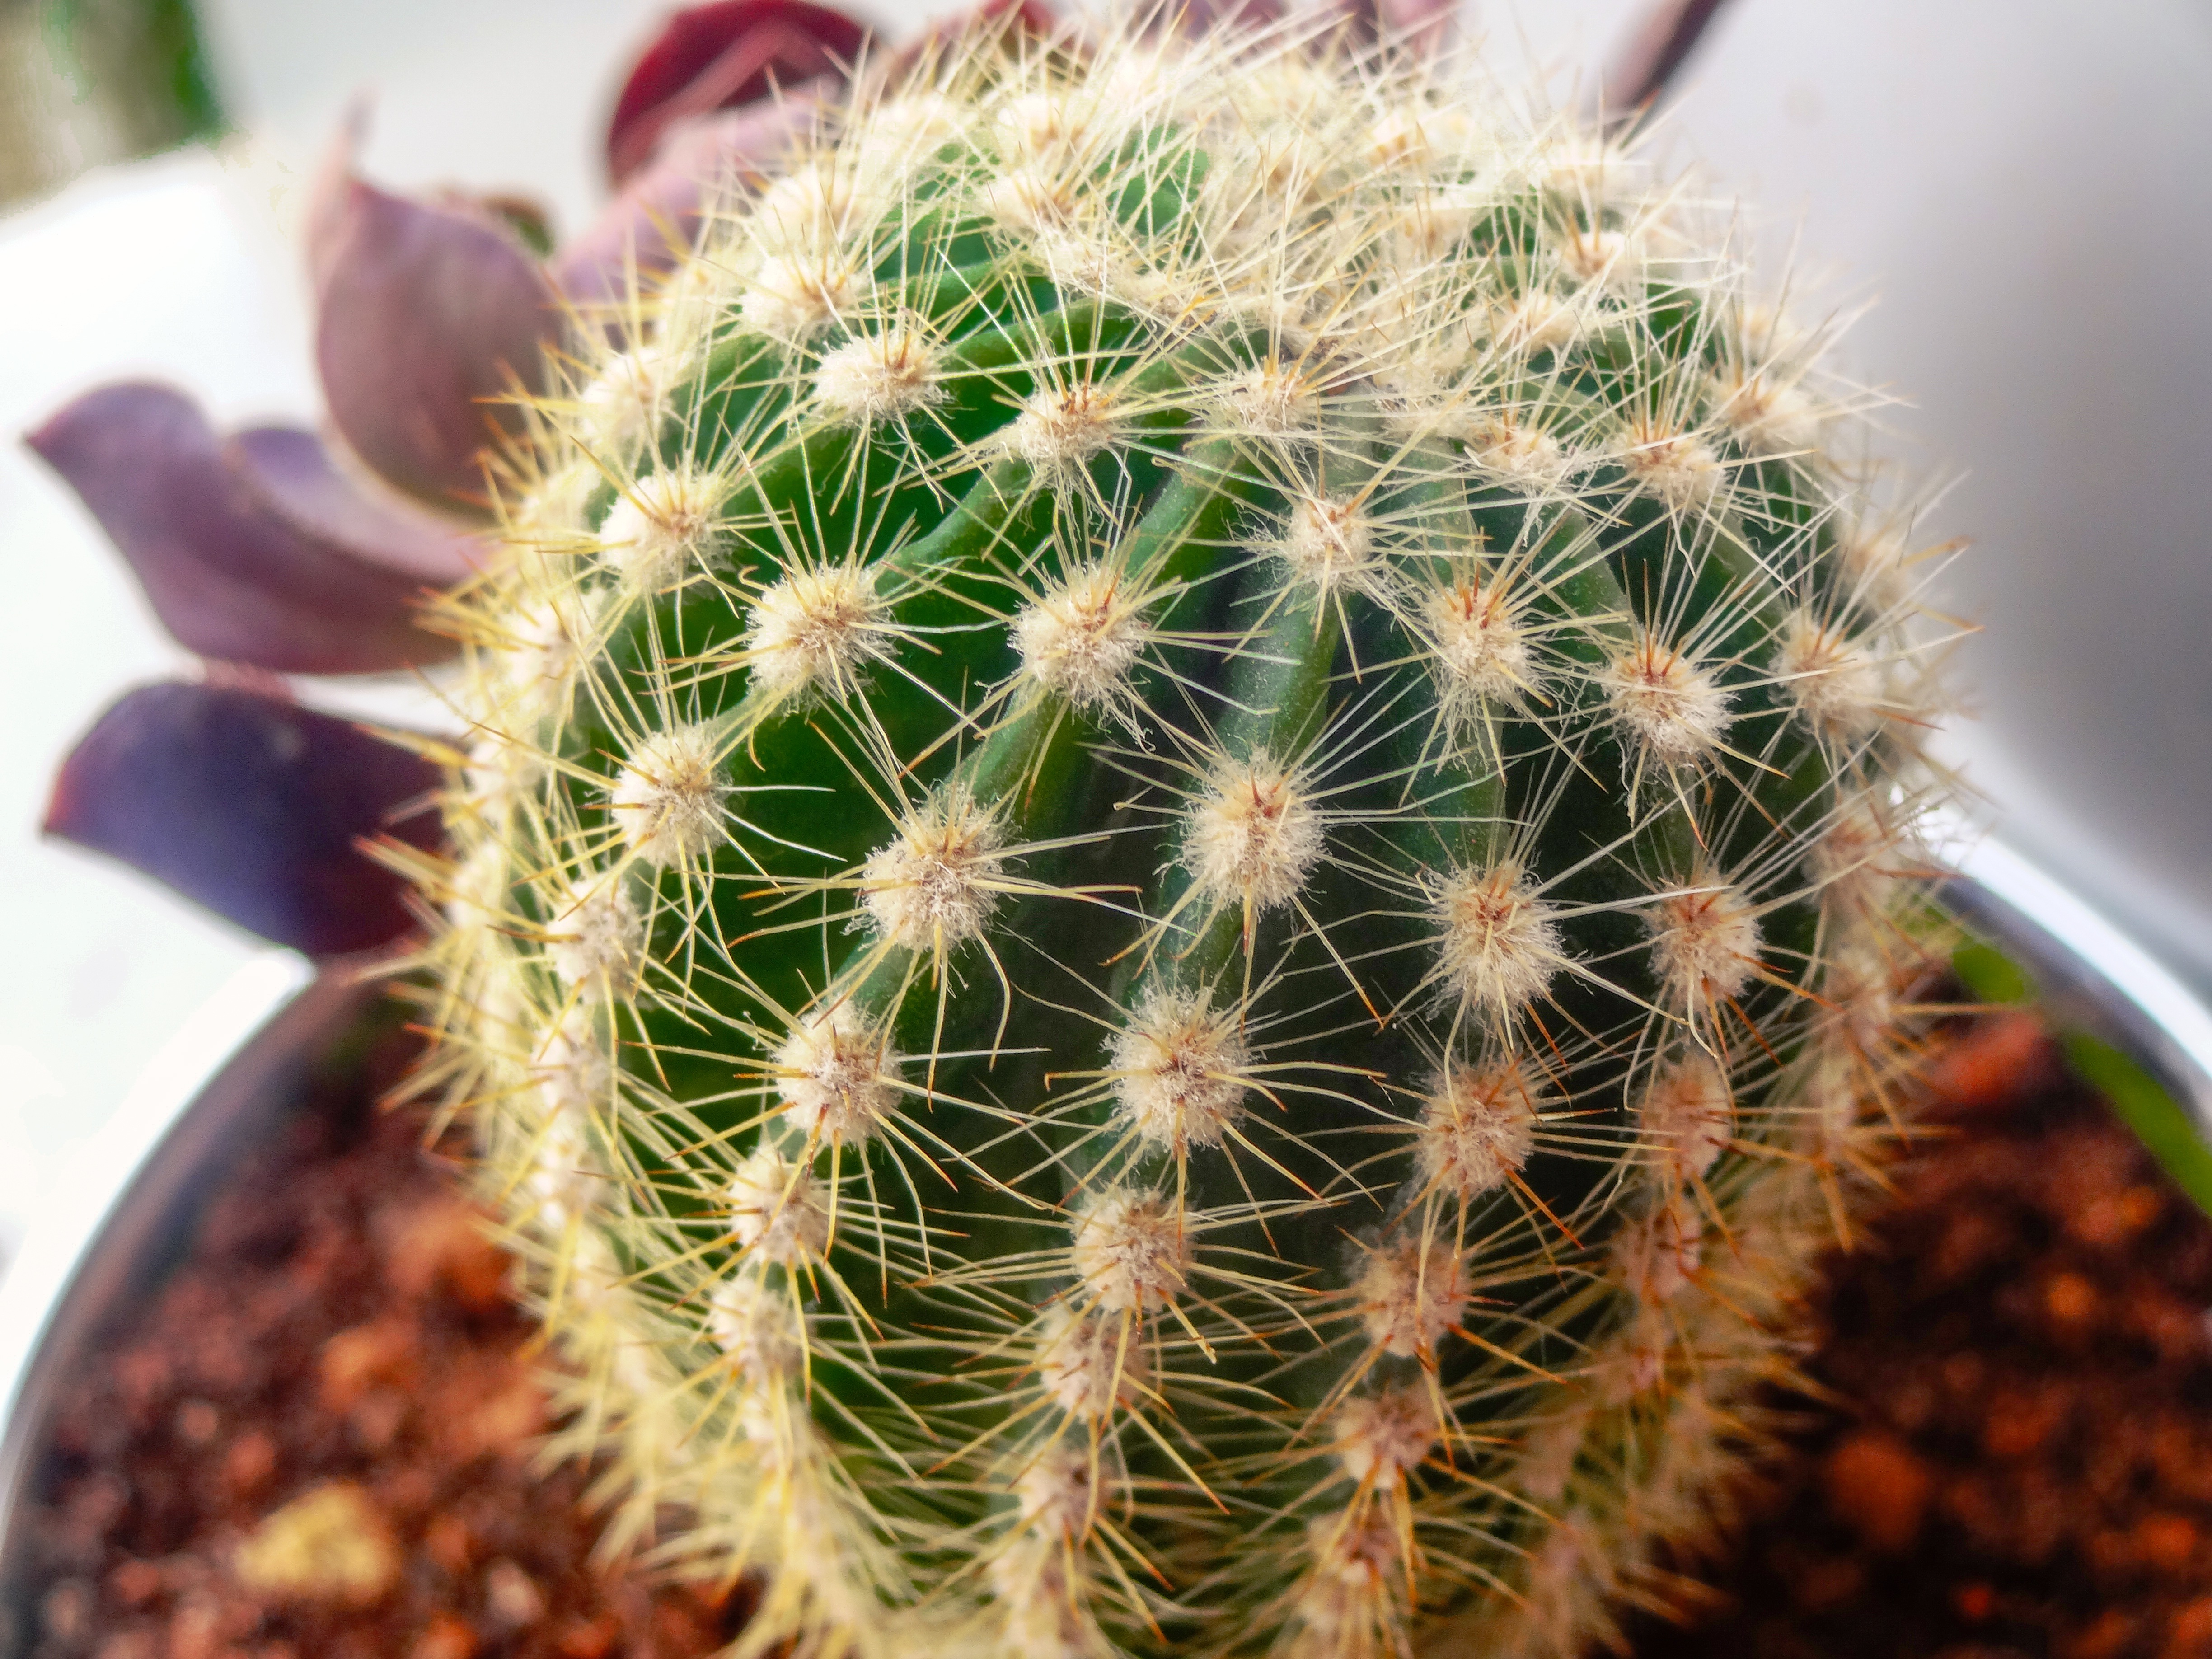
nature, cactus, plant, flower, green, botany, garden, flora, fauna, close up, earth, thorns, spades, caryophyllales, macro photography, thorny, flowering plant, plant stem, land plant, thorns spines and prickles, hedgehog cactus